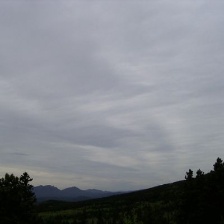
Cloud type: Altostratus